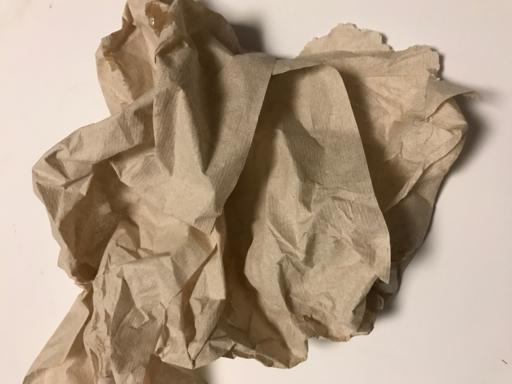
Label: trash